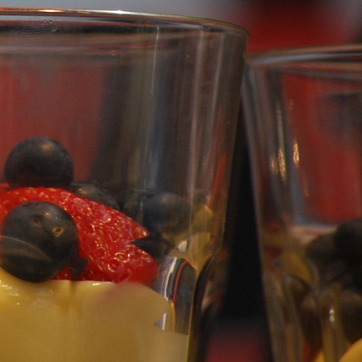
Material: glass